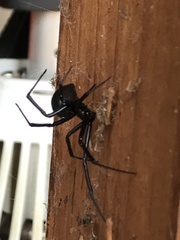
Species: Lactrodectus_hesperus